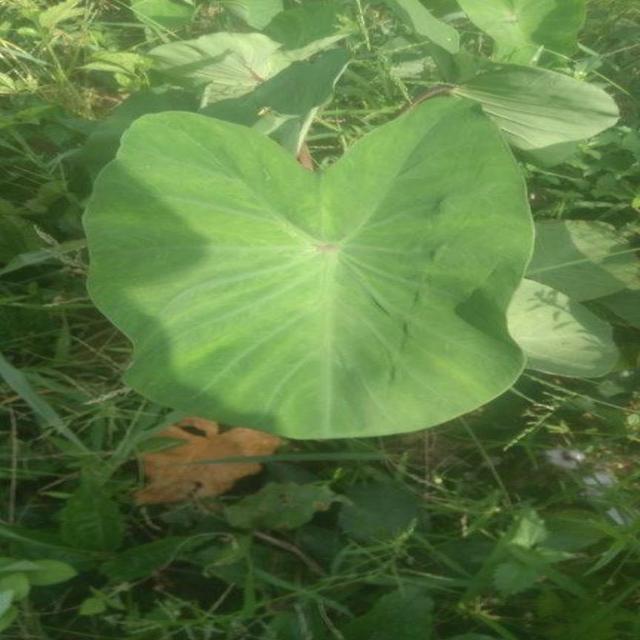
Label: Healthy